2024 Fiesta Bowl (January)

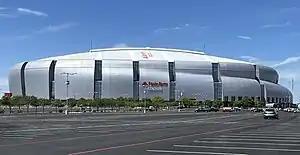
State Farm Stadium in Glendale, Arizona, hosted the Fiesta Bowl.

The 2024 Fiesta Bowl was a college football bowl game played on January 1, 2024, at State Farm Stadium in Glendale, Arizona. The 53rd annual Fiesta Bowl featured Liberty of Conference USA (C-USA) and Oregon of the Pac-12 Conference—teams selected at-large by the College Football Playoff selection committee. The game began at approximately 11:00 a.m. MST and was aired on ESPN. The Fiesta Bowl was one of the 2023–24 bowl games concluding the 2023 FBS football season. The game was sponsored by vacation rental marketplace Vrbo and was officially known as the Vrbo Fiesta Bowl. Oregon defeated Liberty, 45–6, to claim their second consecutive bowl victory.